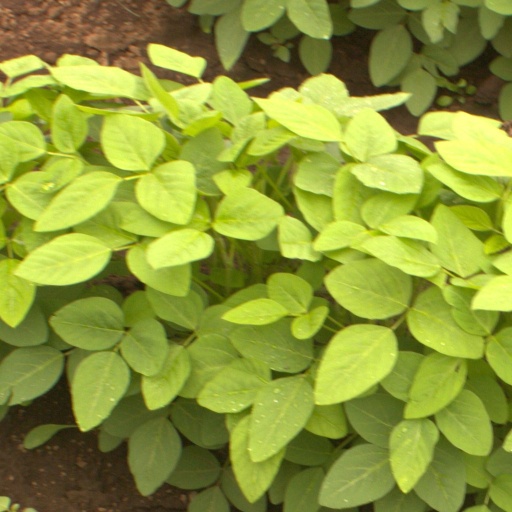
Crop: soybean